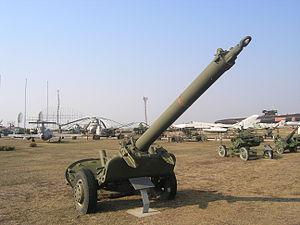
L'armée égyptienne est l'ensemble des forces militaires terrestres de l'Égypte, l'une des quatre branches des Forces armées égyptiennes.